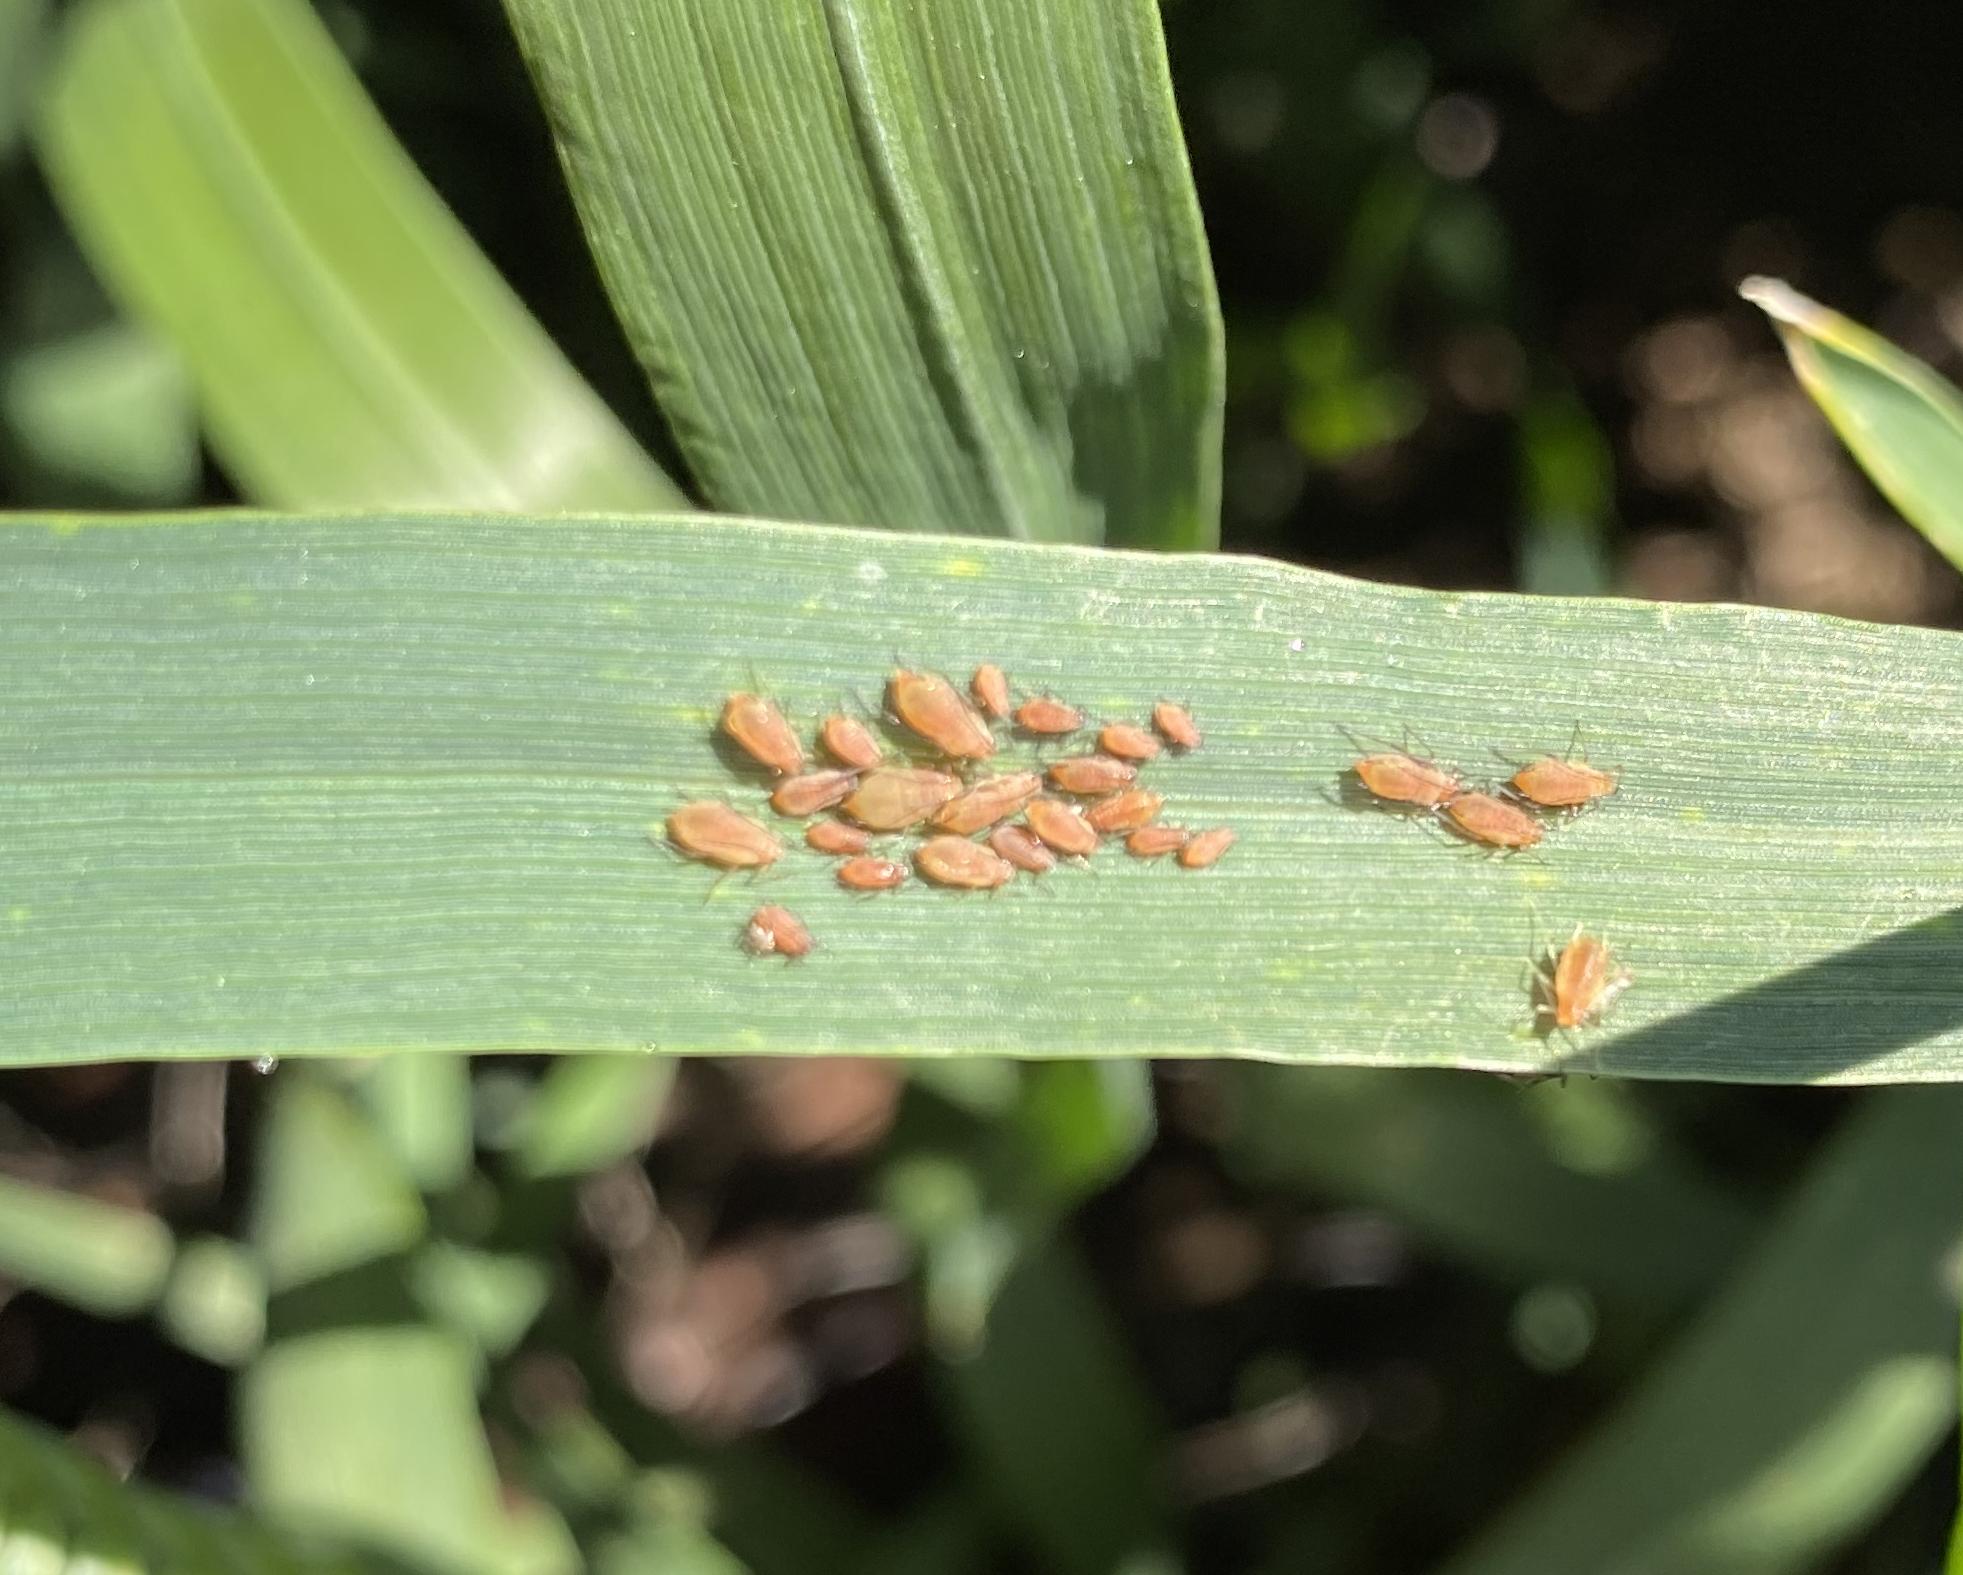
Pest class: english_grain_aphid